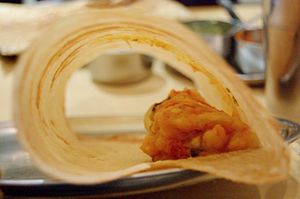
Dosa
Dosai
Dosa eller dosai er en klassisk sideret i det indiske køkken. Det drejer sig om en slags tynd og porøs pandekage som er lavet af mel fra linser og ris på en rund støbejernspande.